List of Boston College Eagles head football coaches

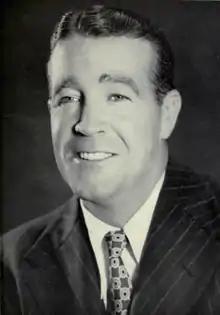
Frank Leahy has the highest all time winning percentage as head coach at Boston College.

The Boston College Eagles college football team represents Boston College in the Atlantic Division of the Atlantic Coast Conference (ACC). The Eagles compete as part of the NCAA Division I Football Bowl Subdivision. The program has had 40 head coaches, and two interim head coaches, since it began play during the 1893 season. Since February 2024, Bill O'Brien and Sterling has served as head coach at Boston College.